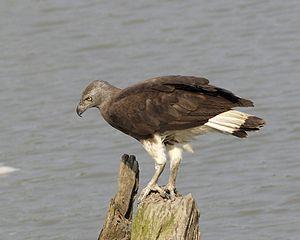
Les pygargues ou pyrargues sont un genre de rapaces diurnes de la famille des Accipitridae qui se nourrissent majoritairement de poissons. Ils sont parfois appelés aigles pêcheurs, aigles de mer, haliètes, et plus anciennement huards ou orfraies. Les pygargues réunissent les espèces du genre Haliaeetus et de l'ancien genre Icthyophaga, auparavant tous deux classés dans une sous-famille des Haliaeetinae, mais qui ont fusionné depuis 2013. Le pygargue à tête blanche est particulièrement connu pour être l'emblème des États-Unis.